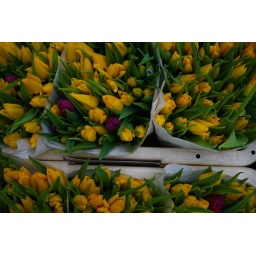
flowers in the market